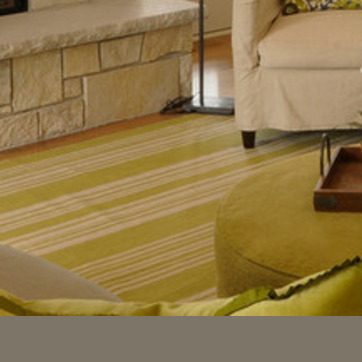
Material: carpet